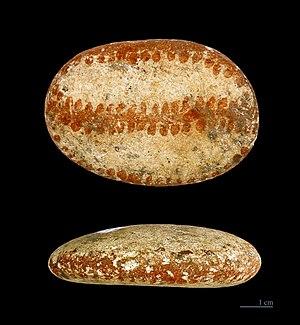
Galet peint Étage
La grotte du Mas-d'Azil est une cavité traversée par une route et par la rivière Arize qui l'a creusée. Cette cavité aux dimensions imposantes s'ouvre dans le massif du Plantaurel, commune du Mas-d'Azil, département de l'Ariège. Elle fut occupée à différentes époques préhistoriques et historiques et laissa son nom à une culture préhistorique, l'Azilien.
L'Azilien est un faciès culturel de l'Épipaléolithique défini initialement par Édouard Piette en 1889 à partir des industries découvertes dans la grotte du Mas d'Azil en Ariège. Dans ce gisement, des couches à nombreux galets peints et à harpons plats s'intercalent entre les niveaux du Magdalénien et du Néolithique.